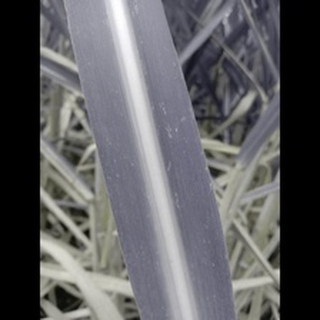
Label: sugarcane_mosaic